Henriette Grabau-Bünau

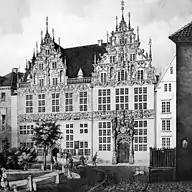

Born in Bremen, Grabau was the daughter of the teacher and organist of the Church of Our Lady, Bremen and St. Remberti in Bremen and of Margarethe Anna Adelheid Arensberg. His father founded the "Grabau'schen Singverein" in 1811. Grabau grew up with five siblings and received her first voice and piano lessons from her father and from the Bremen music director Wilhelm Friedrich Riem. her brother Georg Christian (1806-1854) was organist in Verden, her brother Andreas (1808-1885) a famous cellist in Leipzig and from 1843 teacher at the local conservatory. Her sister Adelheid (1807-1854) was a concert singer in Bremen and Leipzig, also her sister Maria (1812-after 1849) became a concert singer. Her brother (1810-1874) became a painter.